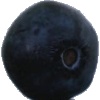
Label: blueberry